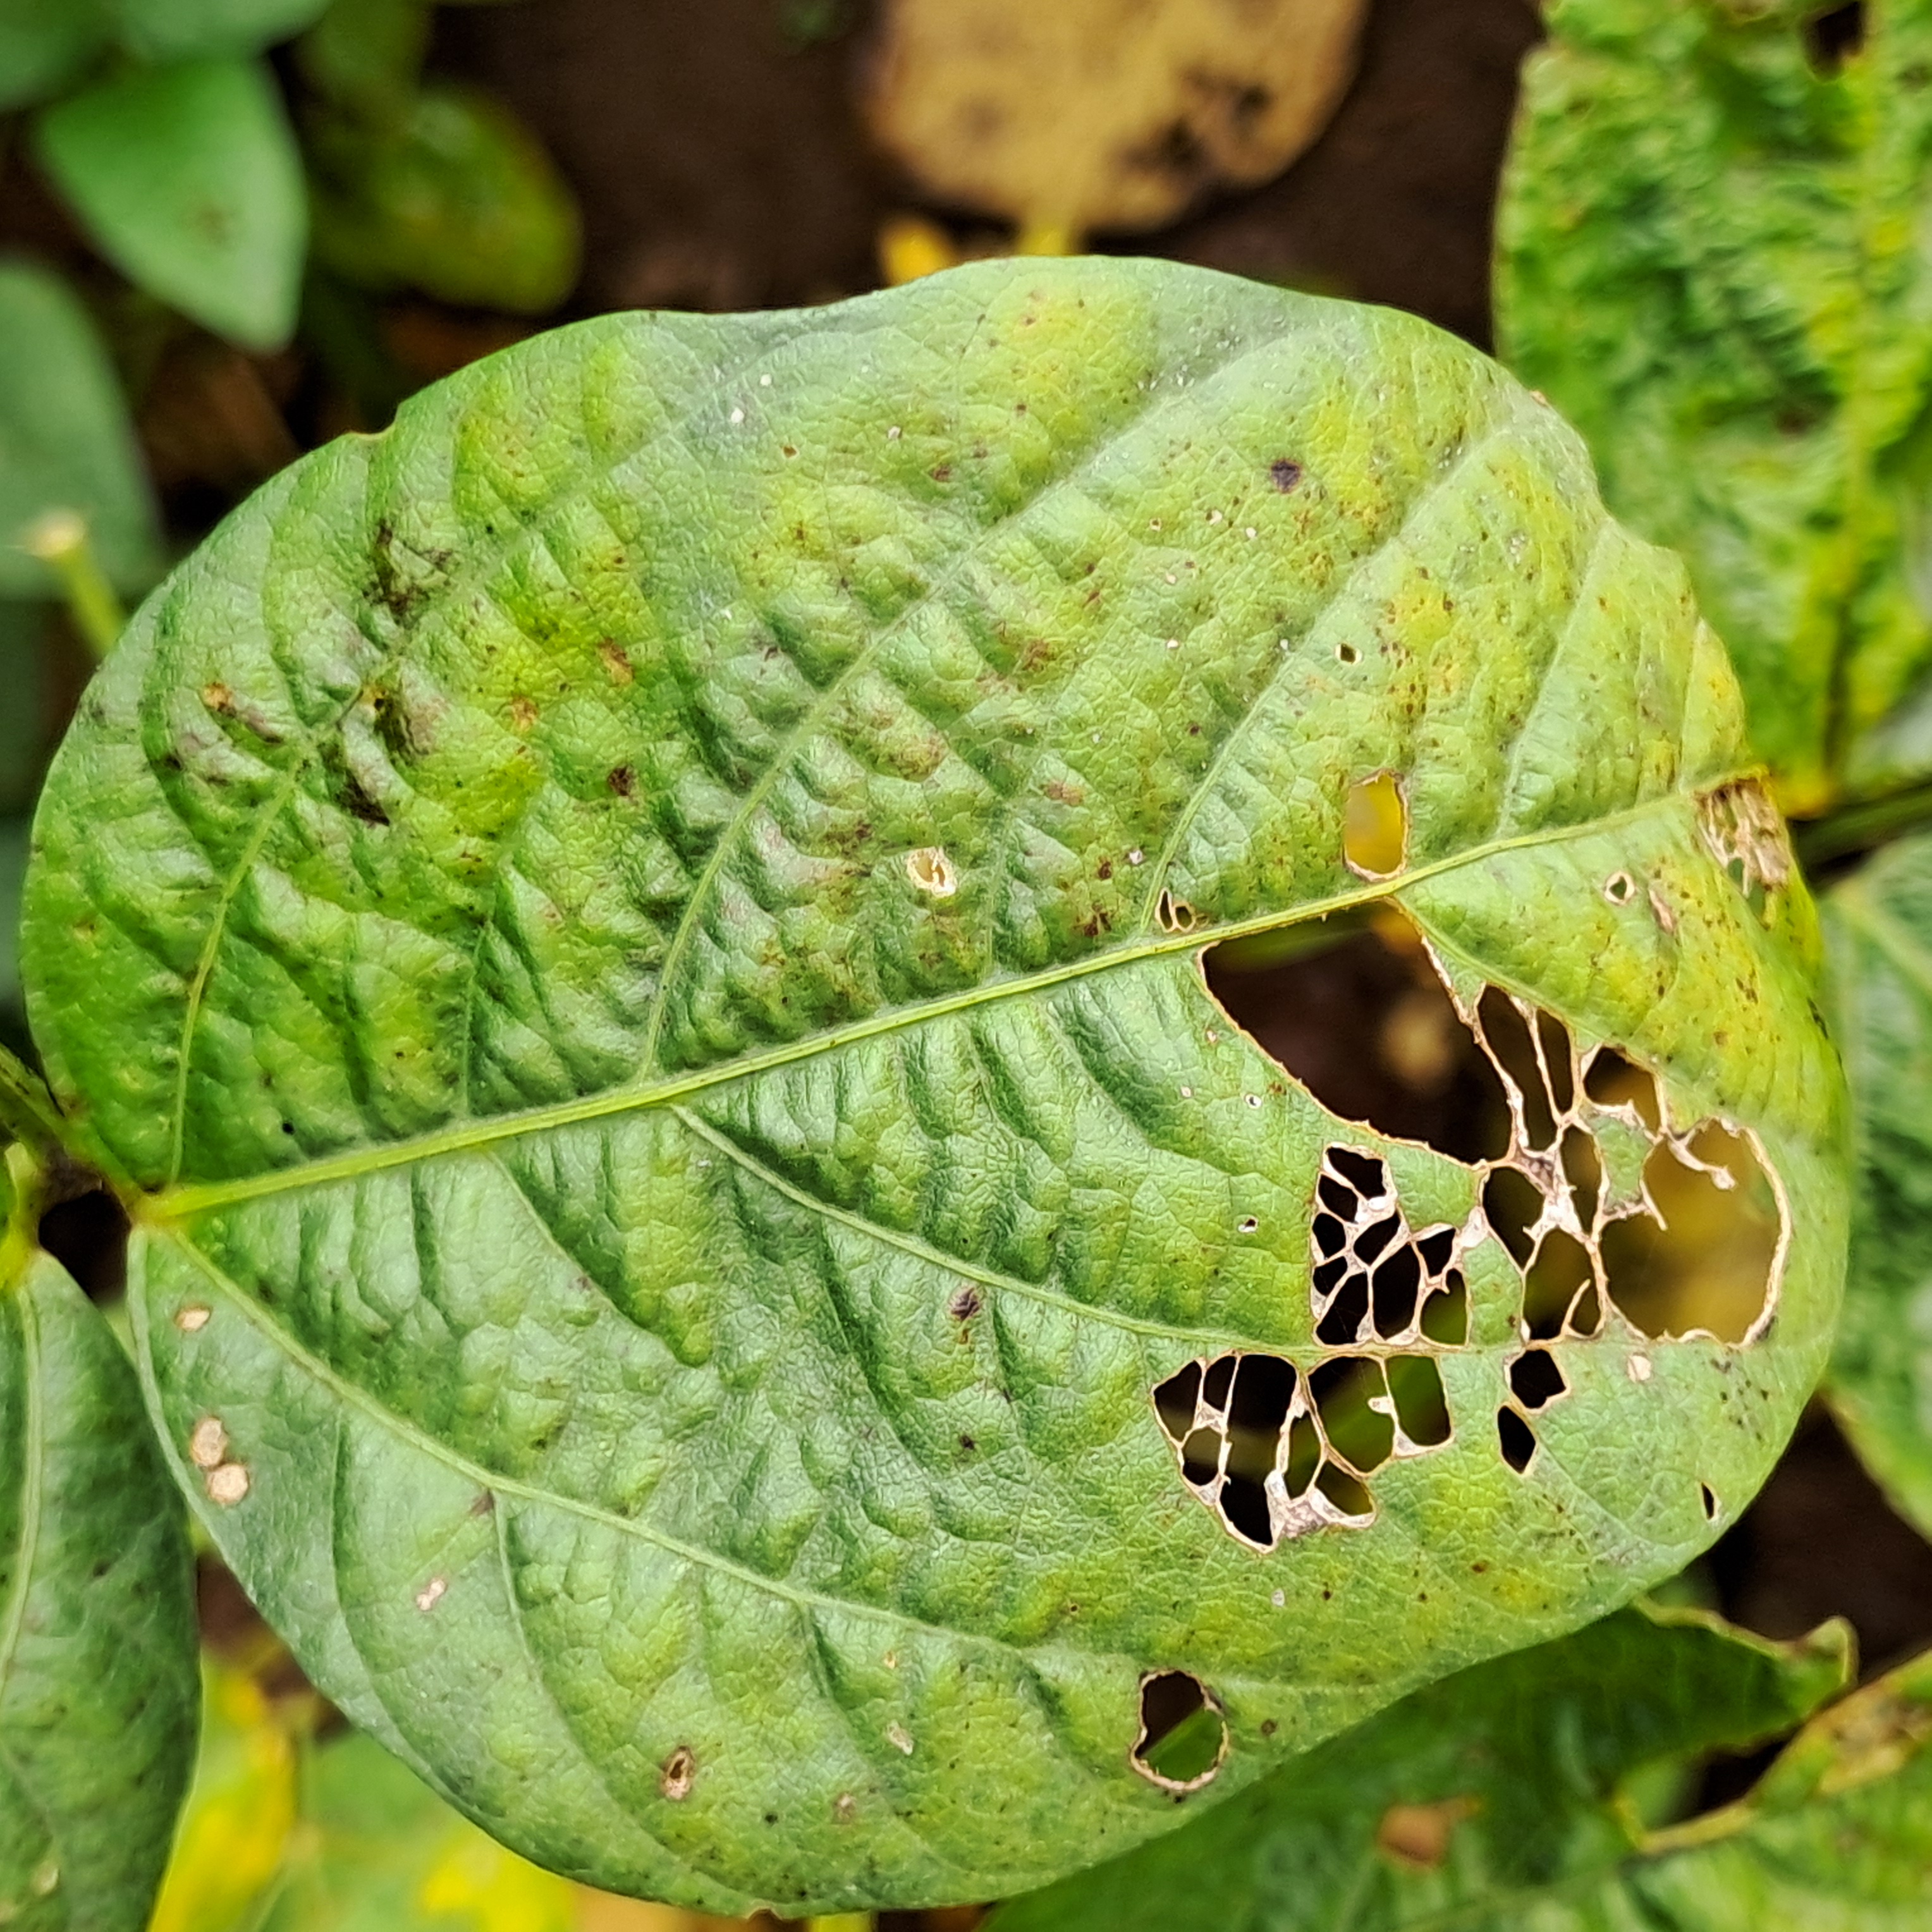
Label: Caterpillar_Semilooper_Pest